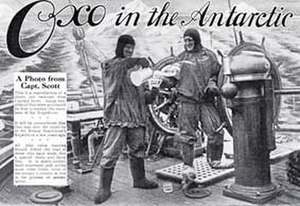
Terra Nova-ekspeditionen / Forberedelser / Finansiering
OXO var en af mange kommercielle sponsorer af ekspeditionen.
Terra Nova-ekspeditionen, officielt British Antarctic Expedition 1910, var en britisk ekspedition ledet af Robert Falcon Scott. Ifølge ham var hovedmålet at nå Sydpolen for at sikre, at det britiske imperium fik æren for præstationen. Scott og fire ledsagere nåede Sydpolen den 17. januar 1912, men opdagede, at en ekspedition ledet af Roald Amundsen havde været der 33 dage tidligere. På rejsen tilbage til Cape Evans-basen omkom Scott og hans ledsagere. Deres dagbøger blev fundet under en eftersøgning efter sydpolsgruppen otte måneder senere, og dermed blev deltagernes historie kendt.